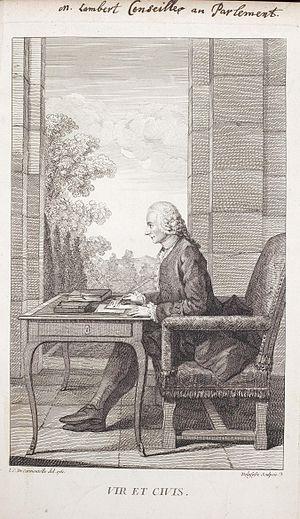
Jean-Baptiste Delafosse est un graveur d'interprétation et de cartographie, également pasteliste, éditeur et marchand d'estampes français né à Paris en 1721, mort à Paris, où il était installé au 10, rue Bonaparte, en 1806.
Claude Guillaume Lambert, baron de Chamerolles, comte d'Auverse, né à Paris le 9 août 1726 et guillotiné à Paris le 27 juin 1794, est un magistrat et ministre français.